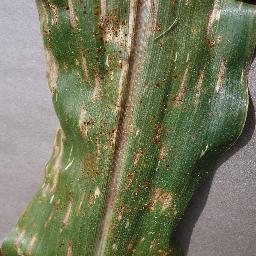
Label: Corn___Cercospora_leaf_spot Gray_leaf_spot